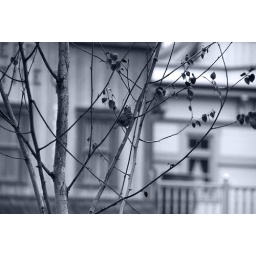
a bird in a tree